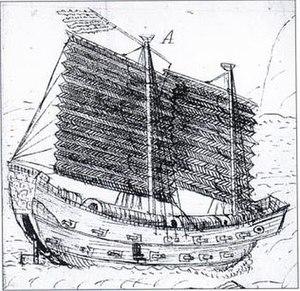
L'histoire navale de la Chine remonte à des milliers d'années et des archives existent depuis la fin des Période des Printemps et Automne sur l'ancienne marine chinoise et les différents types de navires utilisés à la guerre. La Chine était la première puissance maritime dans les années 1405–1433, lorsque les constructeurs de navires chinois ont commencé à construire d'énormes navires de haute mer. De nos jours, les gouvernements chinois et taïwanais actuels continuent de maintenir des marines permanentes avec respectivement la marine populaire de libération et la marine de la république de Chine.